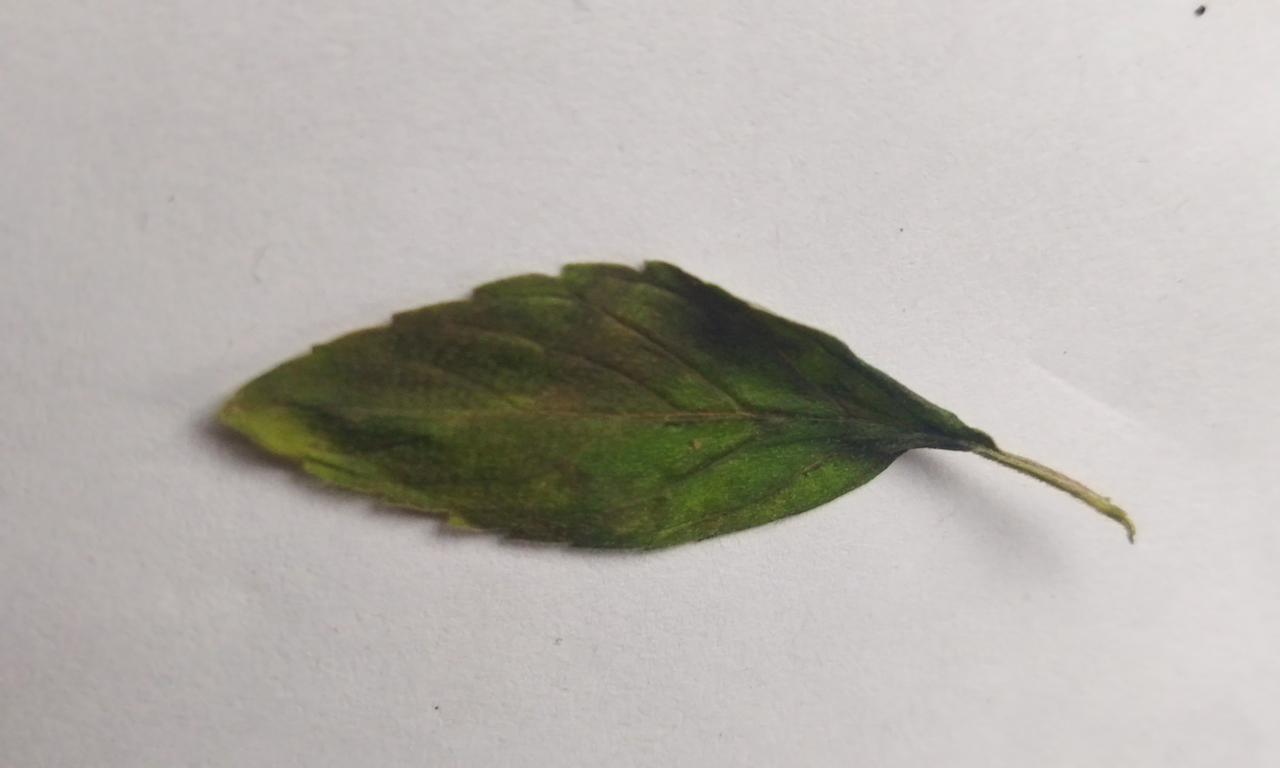
Label: Spoiled